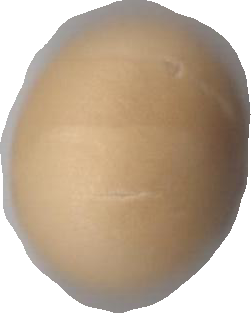
Variety: Grobogan